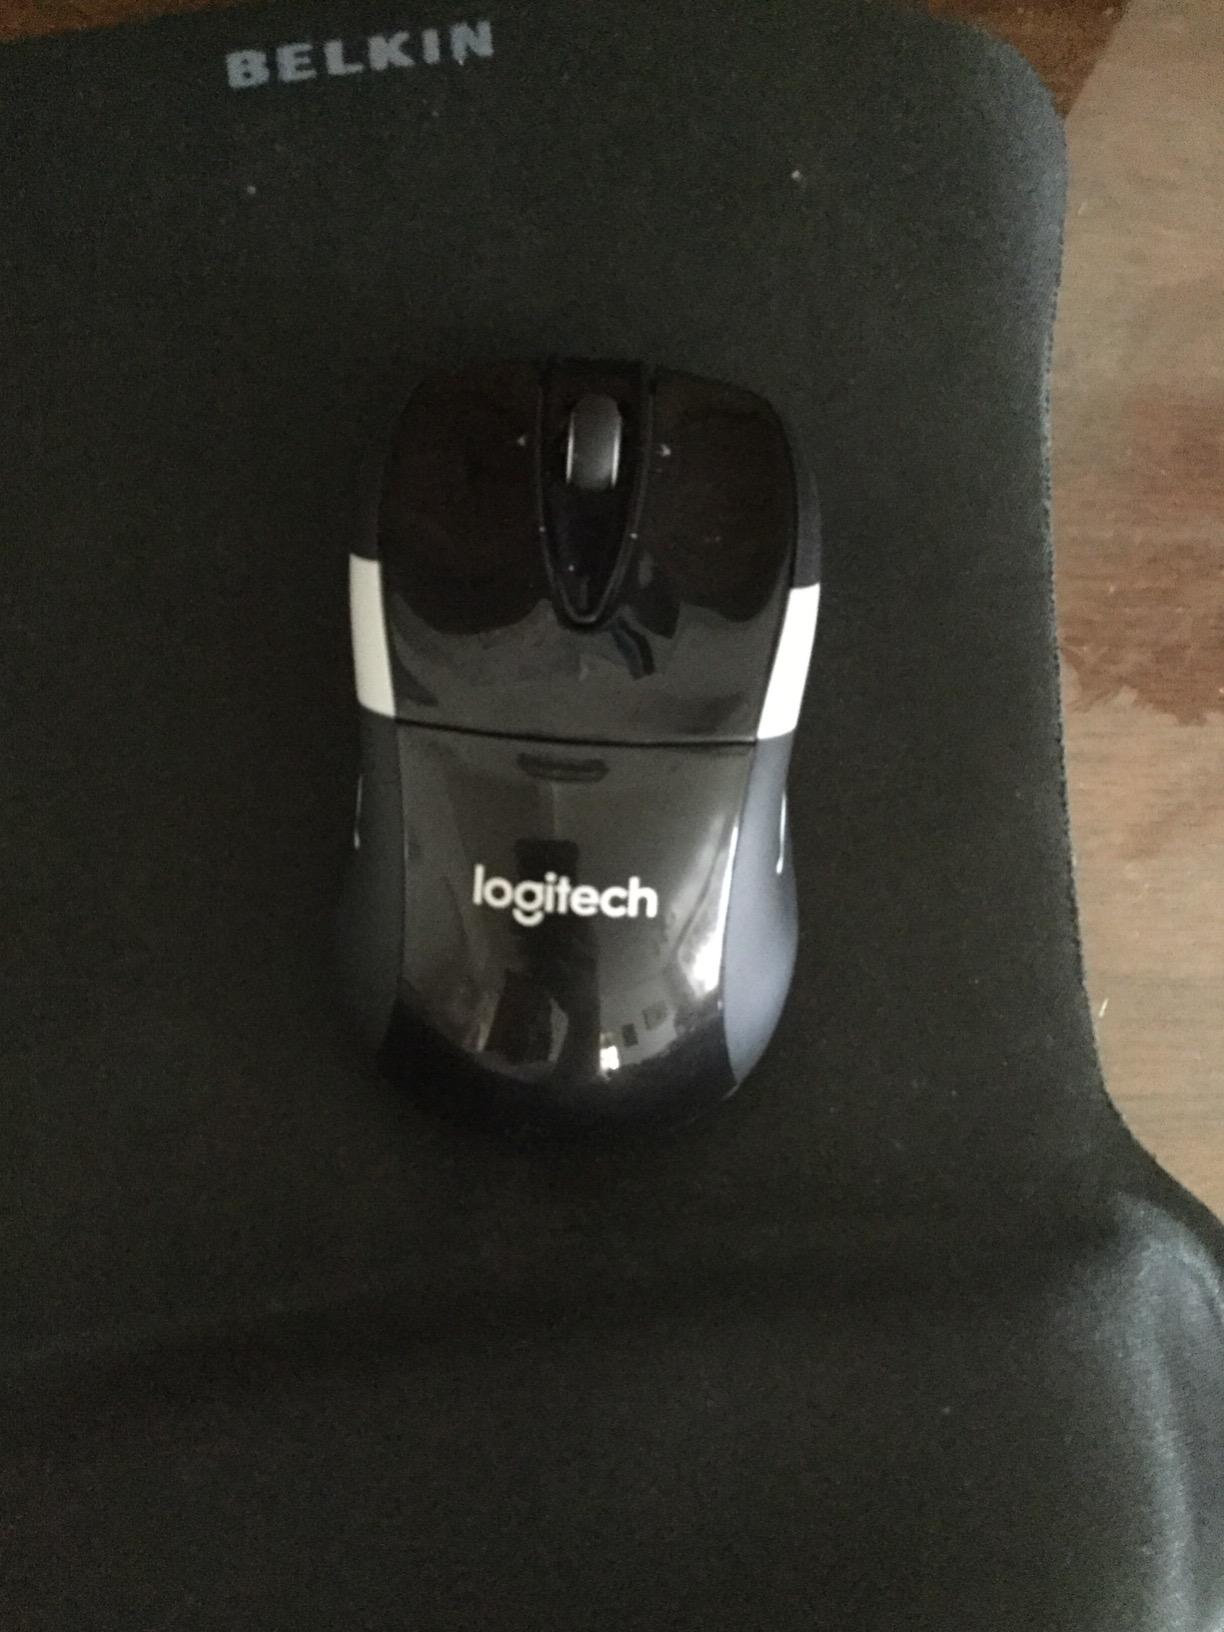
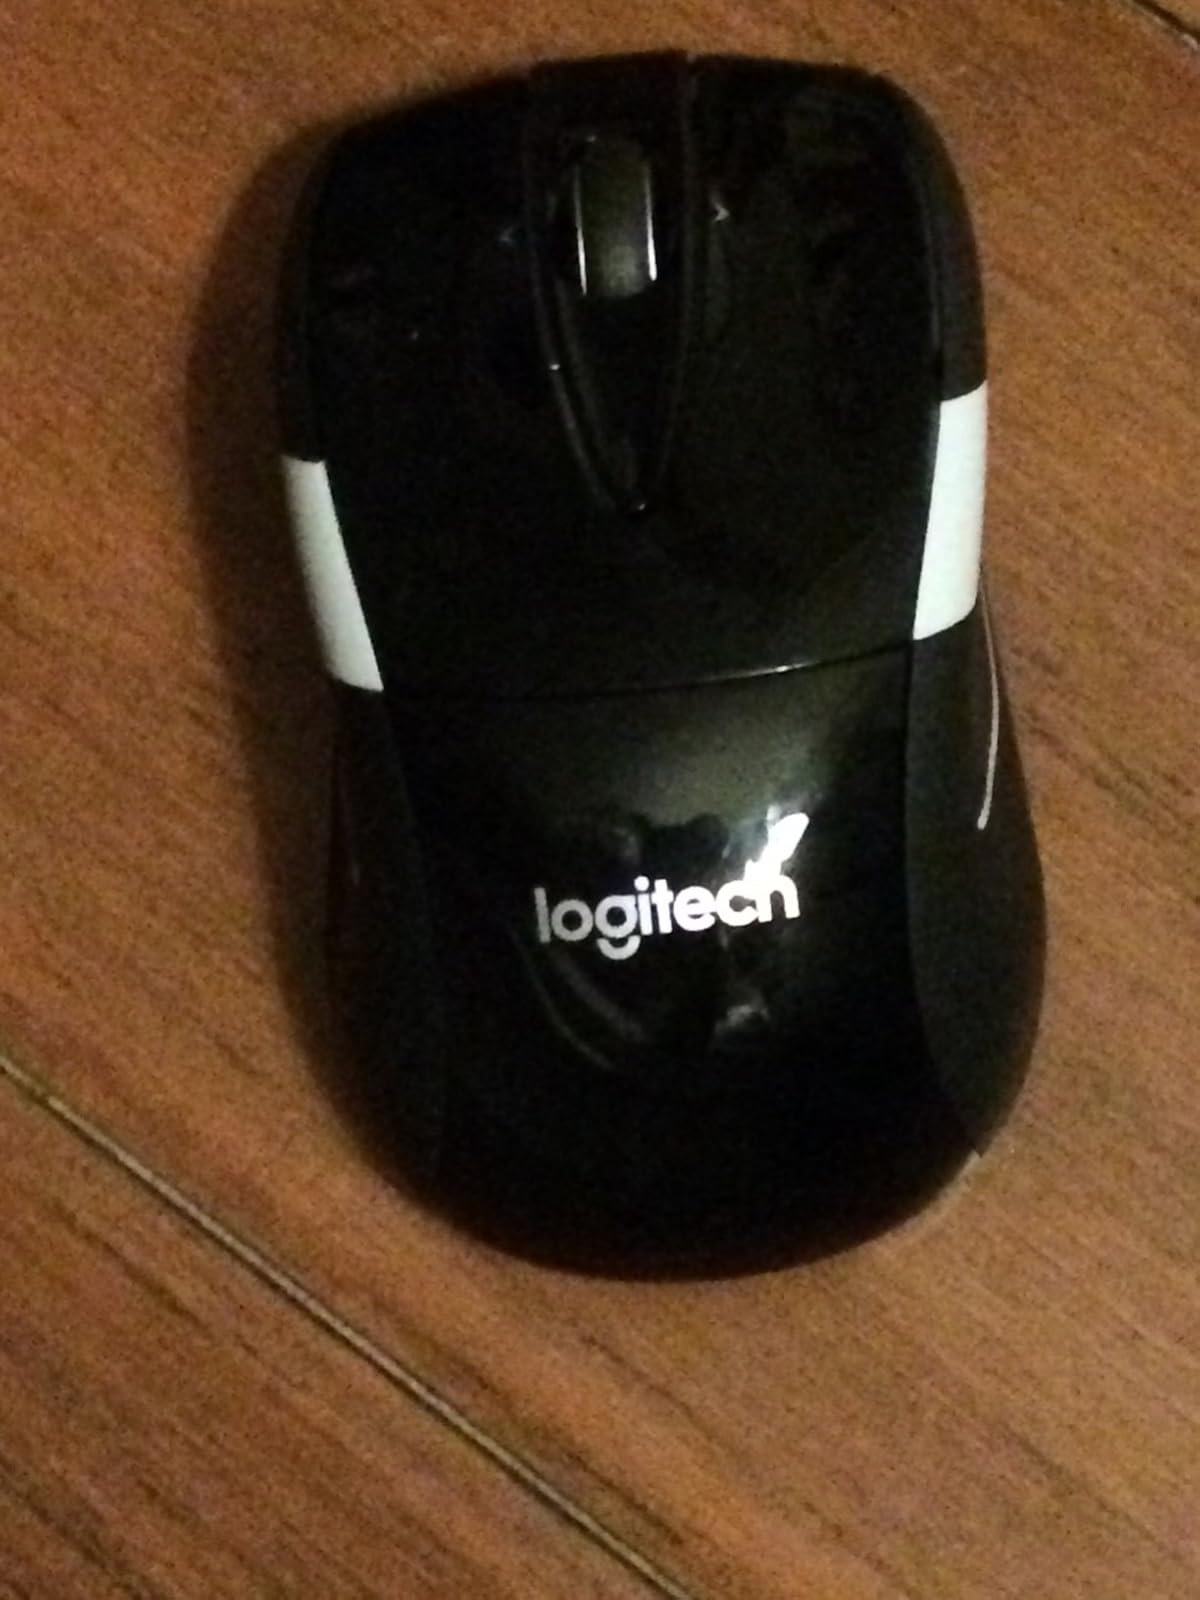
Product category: mouse
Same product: yes